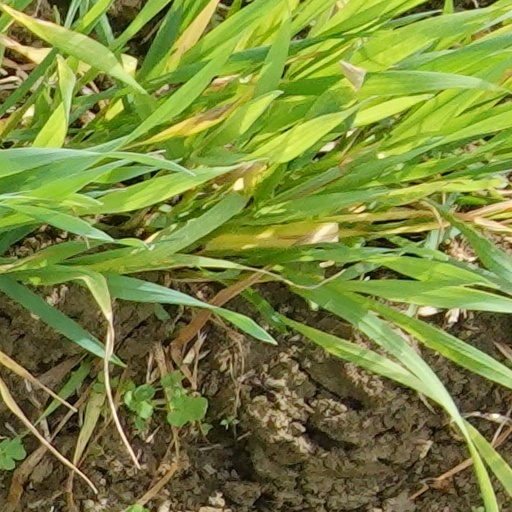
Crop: wheat